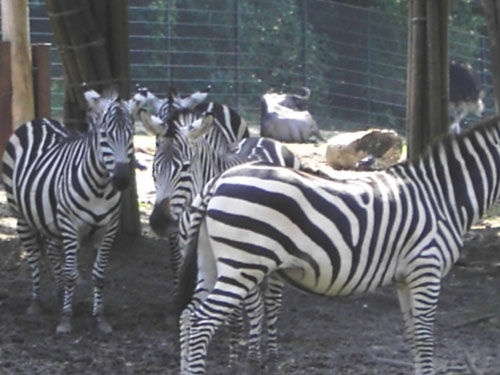
A group of zebra standing next to each other.
A group of zebra standing around in a fenced area.
a group of zebras standing on a dirt ground next to a wire fence enclosure.
a close up of a number of zebras behind a fence
The zebras are standing around by the fence.